Princess Louisa of Great Britain

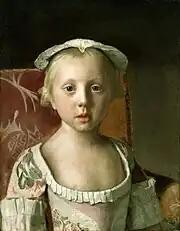
Portrait of Louisa by Jean-Etienne Liotard, 1754

Her health was delicate throughout her life. According to Walpole, she "never appeared more than an unhealthy child of thirteen or fourteen".